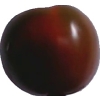
Label: tomato_maroon